Profanity

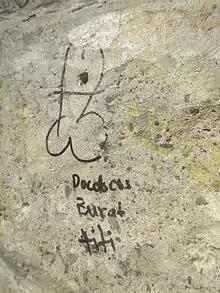
refer to caption

Profanity often presents as formulaic language, in which specific words can only be used in specific phrases, often developed through grammaticalization. Many of these phrases allow words to be swapped, presenting variations on a phrase like "what in the bloody heck", "why in the flamin' hell", and "how in the fuckin' hell". Profane phrases can be used as anaphoric pronouns, such as replacing "him" with "the bastard" in "tell the bastard to mind his own business". They can similarly be used to support a noun instead of replacing it, such as in "John is a boring son of a bitch". Though profanity is usually associated with taboo words, obscene non-verbal acts such as hand gestures may be considered profane. Spitting in someone's direction has historically been seen as a strong insult. Exposure of certain body parts, often the genitals or buttocks, is also seen as profane in many parts of the world.